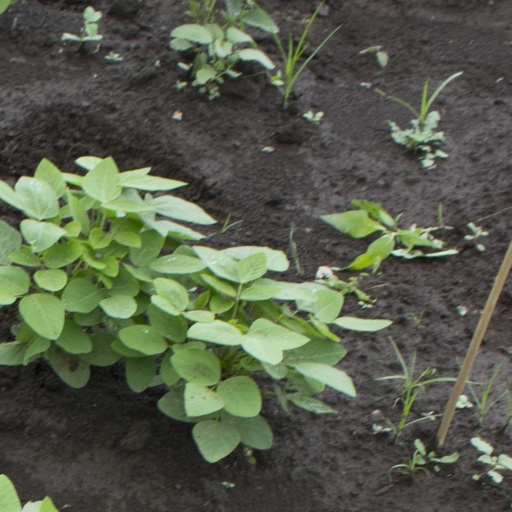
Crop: soybean